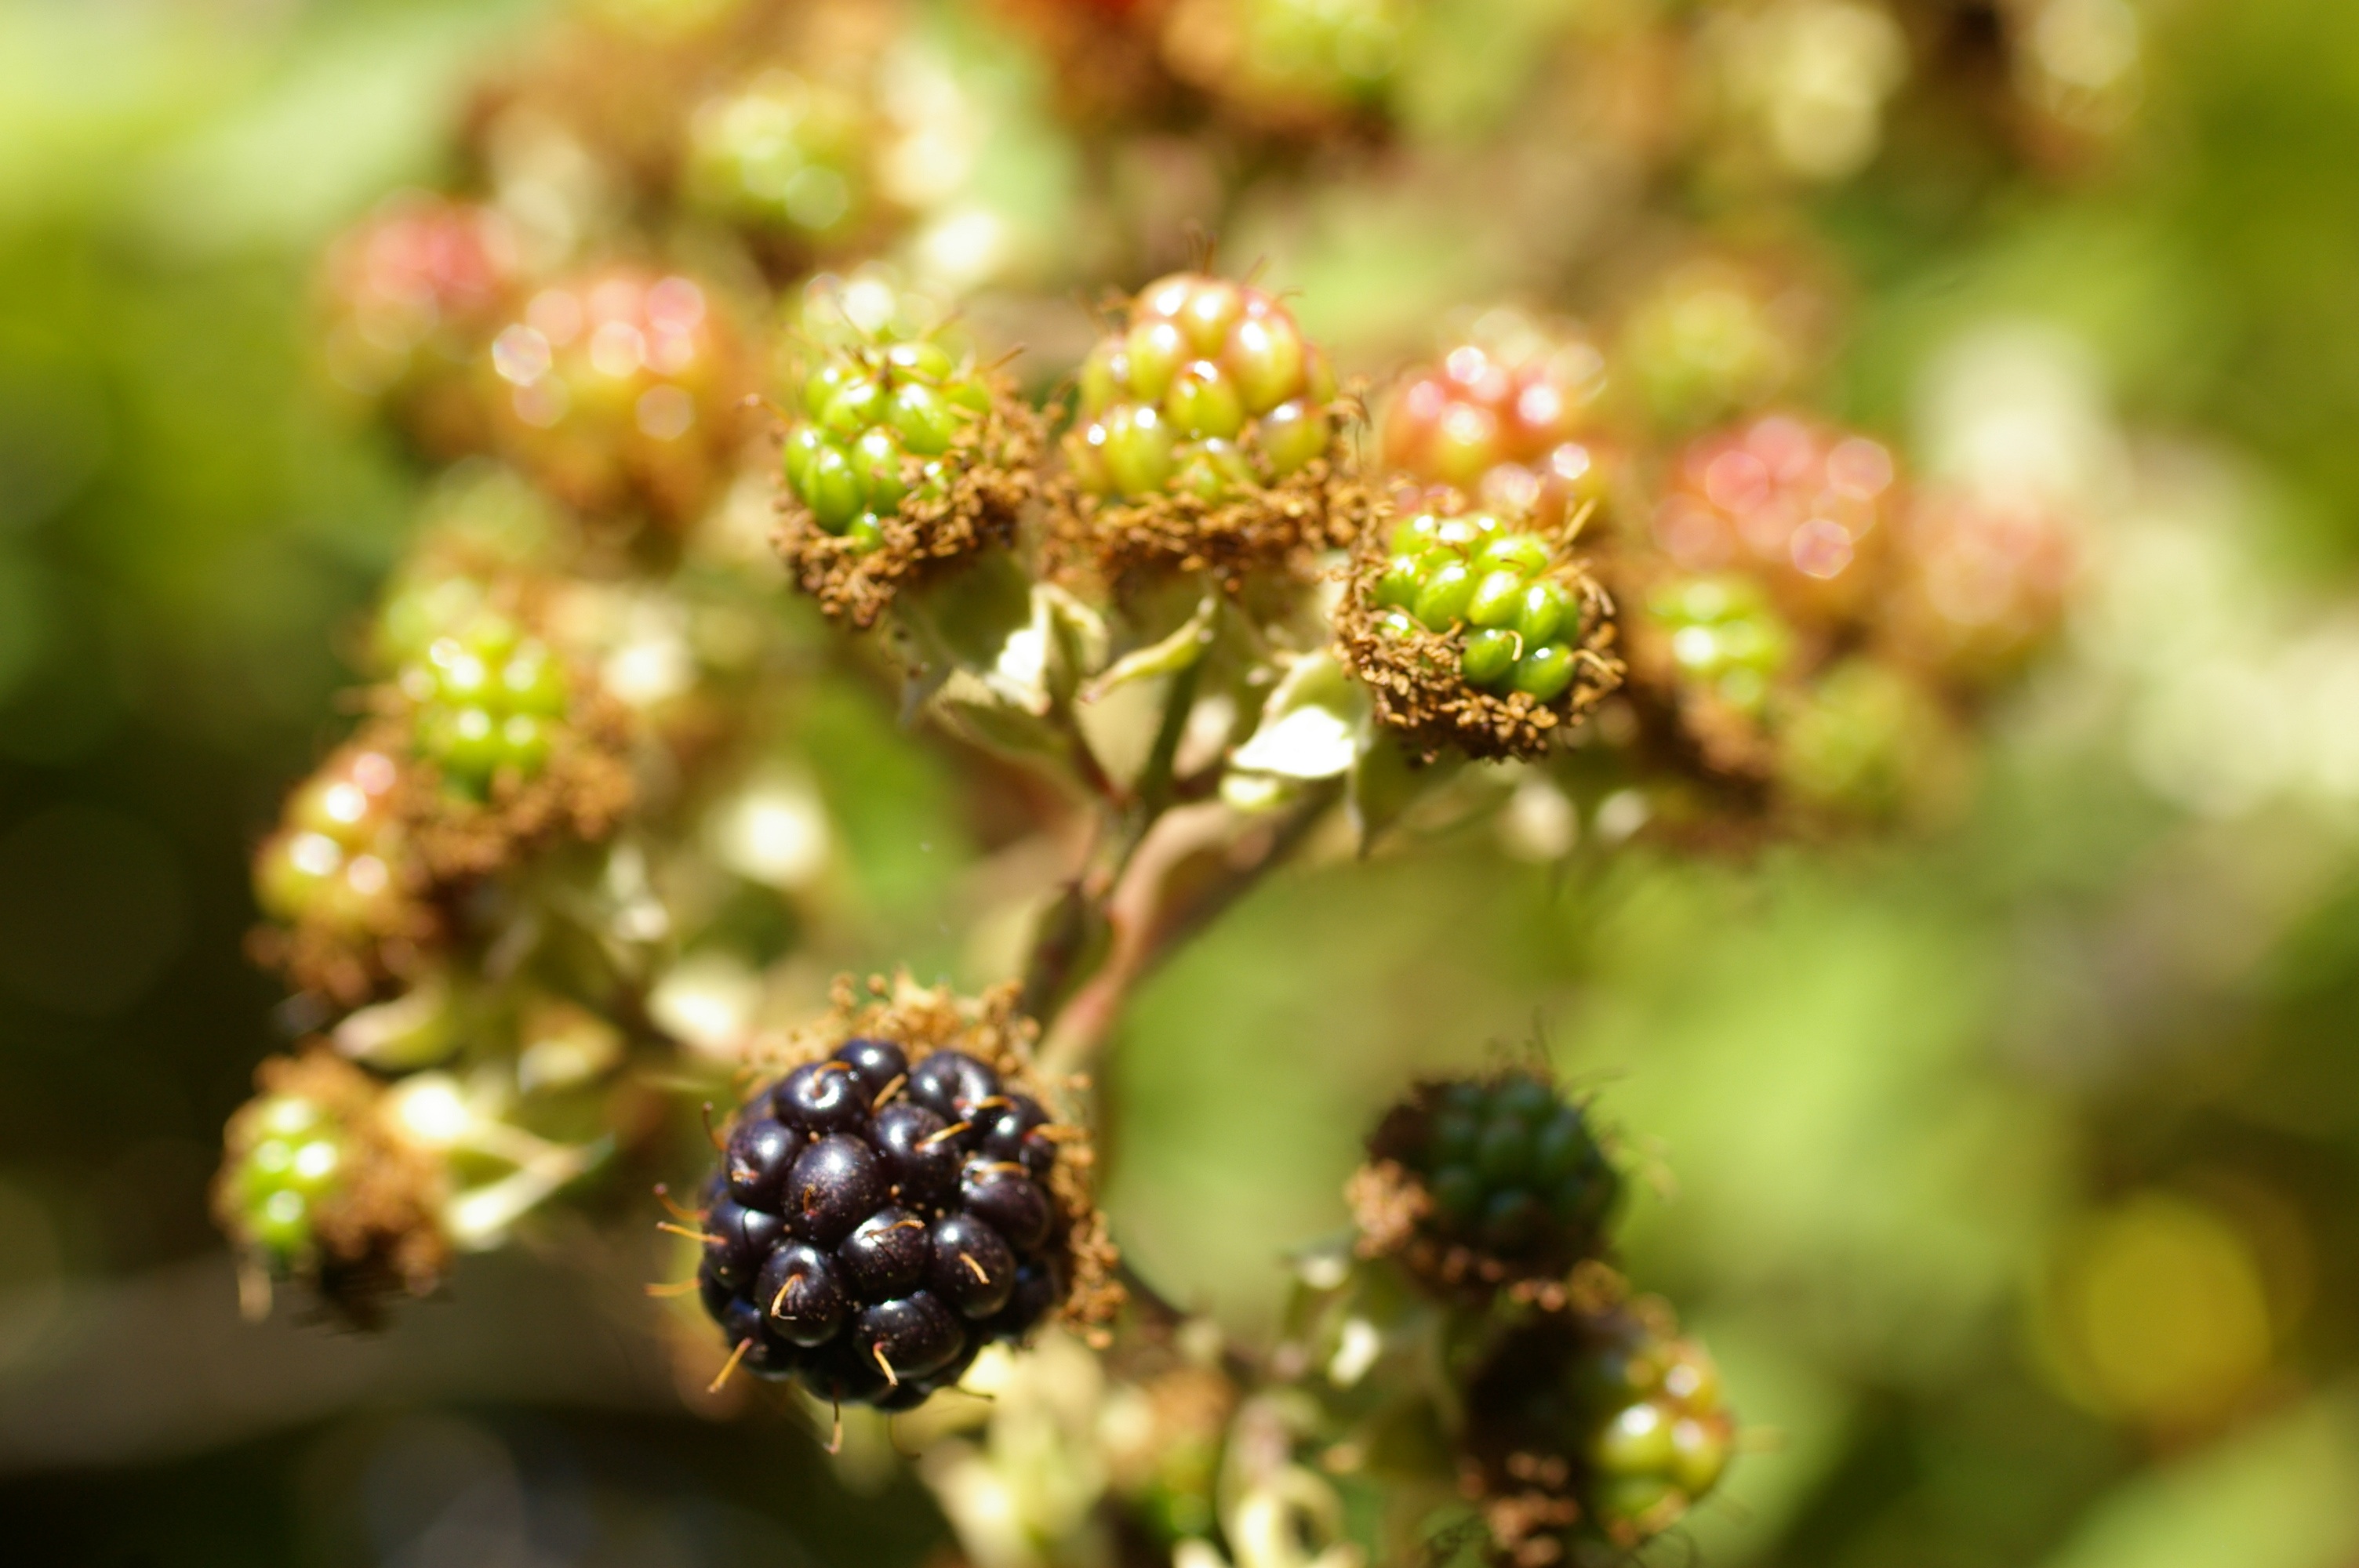
tree, nature, branch, blossom, plant, fruit, berry, flower, food, green, produce, autumn, botany, flora, blackberry, shrub, macro photography, flowering plant, land plant